Teff

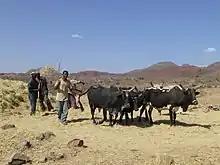
Teff threshed by using animals walking on the harvest

Recommended fertilization doses are 25–60 kg/ha for N, and 10–18 kg/ha for P. Teff responds more to nitrogen than to phosphorus; thus, high nitrogen inputs increase the biomass production and size of the plants, thereby increasing lodging. To avoid this, farmers can decrease nitrogen input, cultivate teff after a legume crop or adjust sowing time so that the rains have stopped when the crop reaches heading stage. In Ethiopia, teff is commonly used in crop rotations with other cereals and legumes.